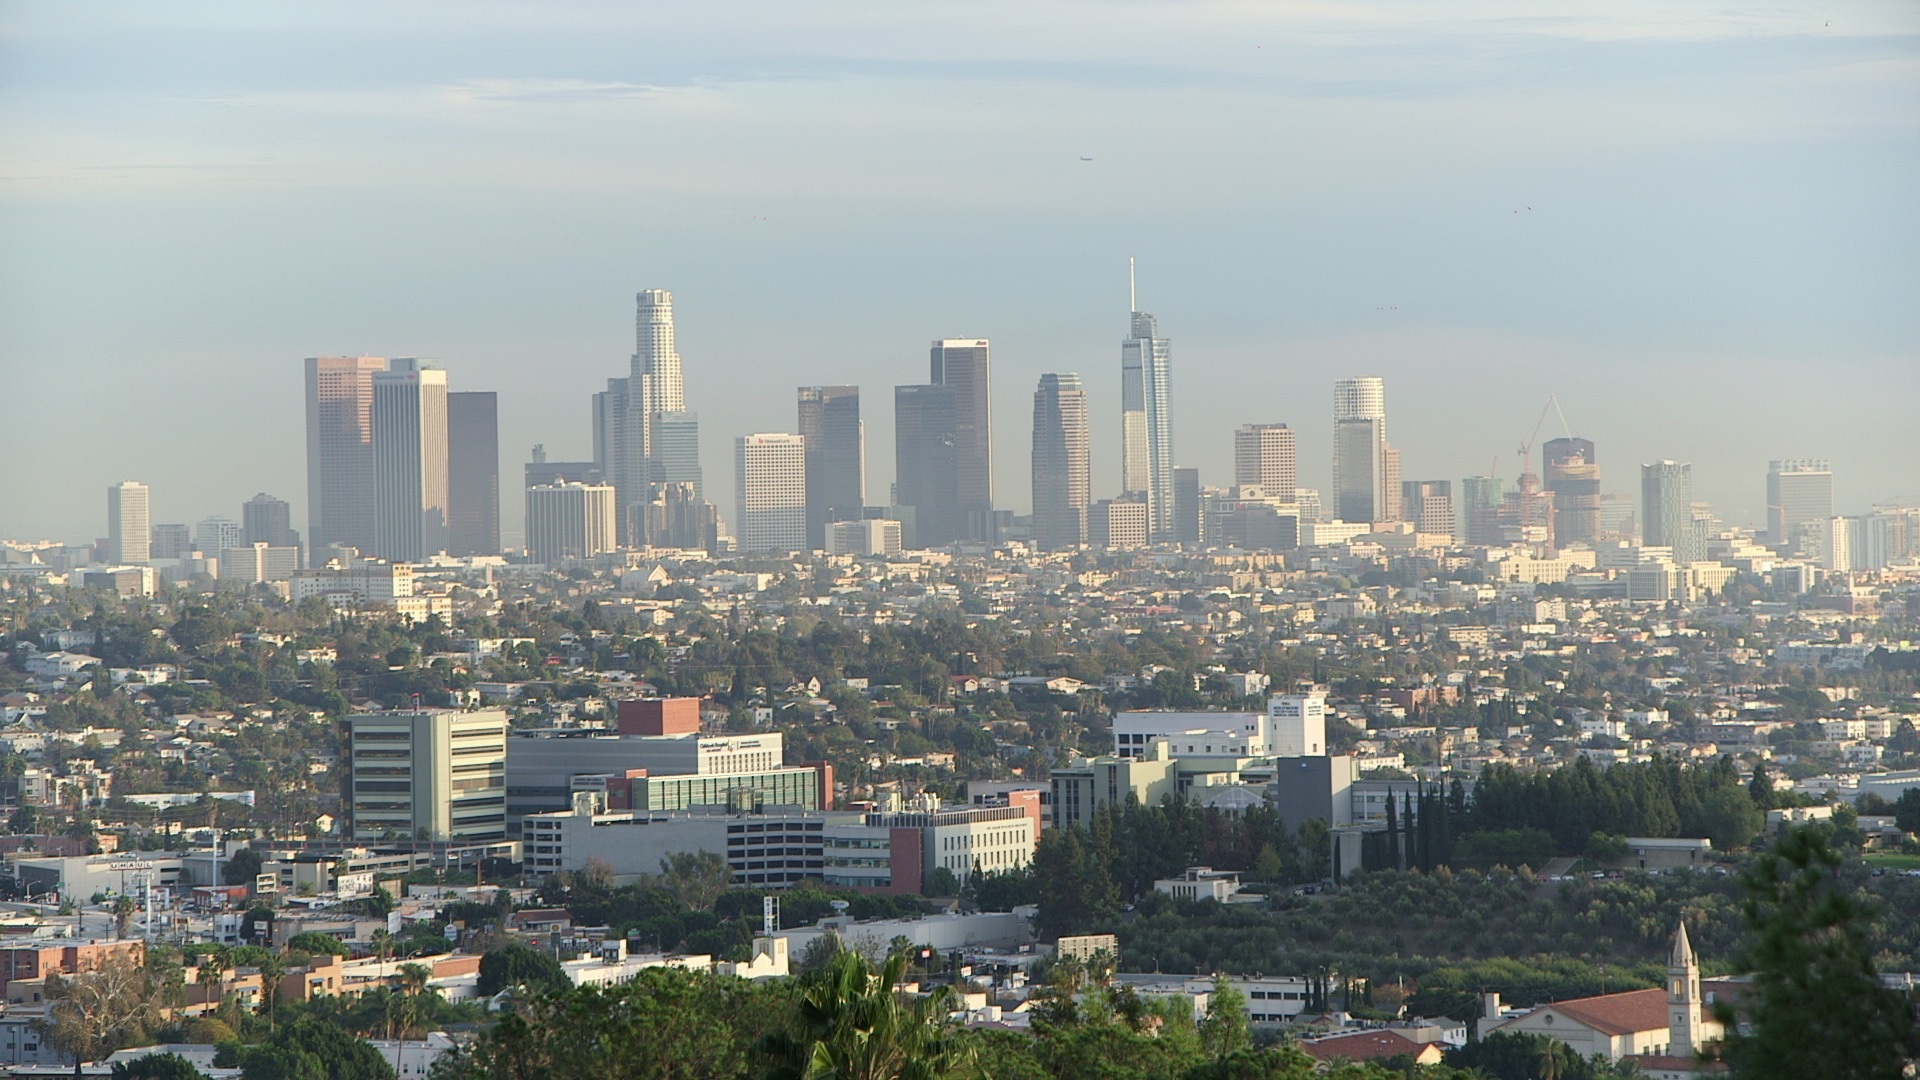
horizon, skyline, building, city, skyscraper, urban, cityscape, panorama, downtown, travel, tower, metropolitan, california, tower block, la, center, metropolis, neighbourhood, los angeles, aerial photography, los angeles skyline, urban area, residential area, geographical feature, human settlement, atmosphere of earth, metropolitan area